Alaina Lockhart

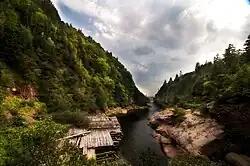
Fundy National Park, which received many upgrades due to Lockhart's work

In July 2019, Lockhart participating in the announcement to upgrade the Fundy Trail Parkway. Lockhart says the upgrade are essential to tourism in order to "make sure that people have a greater experience when they come here and not just the drive". The federal government invested $6.6 million, announced Lockhart, to upgrade many aspects of Fundy National Park, including supporting the restoration of Atlantic salmon.